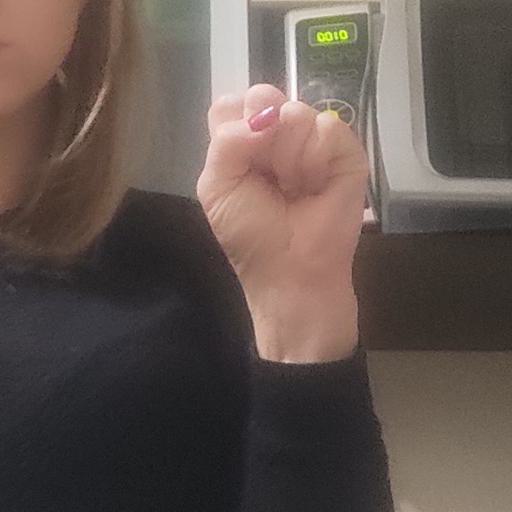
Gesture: fist